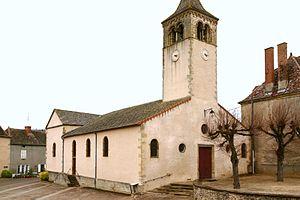
Oyé est une commune française située dans le département de Saône-et-Loire en région Bourgogne-Franche-Comté.